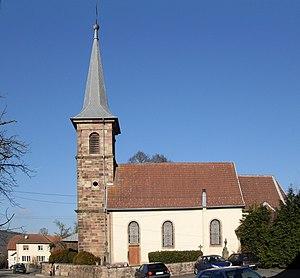
L'église Saint-Antoine à Felon